Trapeze (band)

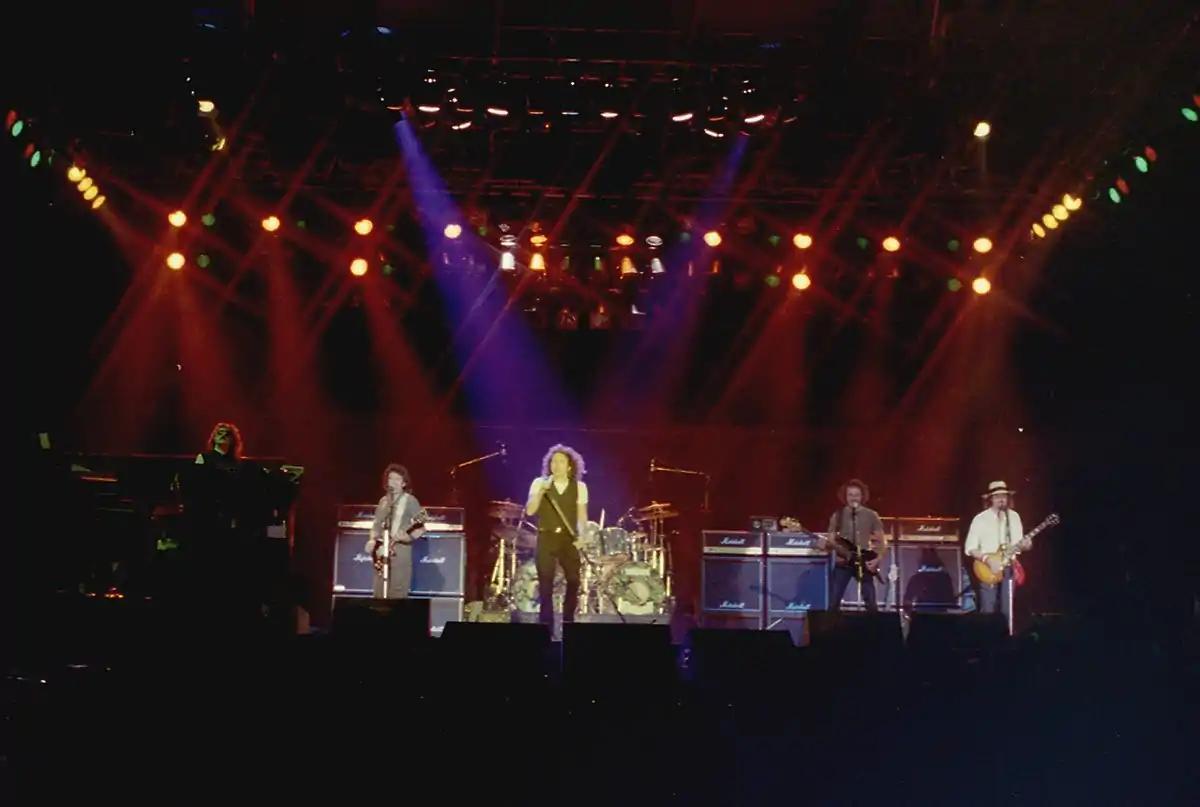
Trapeze broke up in 1982, when Mel Galley – by then, the only remaining original member – joined Whitesnake.

In August 1979, Holland left Trapeze to join heavy metal band Judas Priest. He was replaced later by Steve Bray as the band continued to tour in support of "Hold On", including dates with Humble Pie and a stint supporting Scottish band Nazareth alongside Swiss group Krokus. The band released their first live album "" in 1981, which was recorded on the resulting tour in May 1981. By the time the album was released, Goalby had left Trapeze to join Uriah Heep. Mervyn Spence (bass, lead vocals) and Richard Bailey (keyboards) joined the band later in the year, and in 1982 Bray was replaced by Kex Gorin. Trapeze officially came to an end in late 1982, when Galley joined a new lineup of Whitesnake in time for the Saints & Sinners Tour, which commenced in October. The final lineup of Trapeze had begun recording material for a potential new album before Galley left, with the material later adapted for Whitesnake and Phenomena, a project started by Tom Galley.